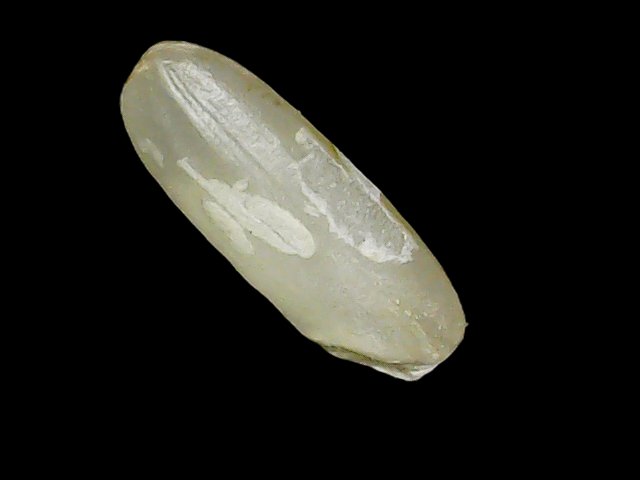
Rice variety: Binadhan24